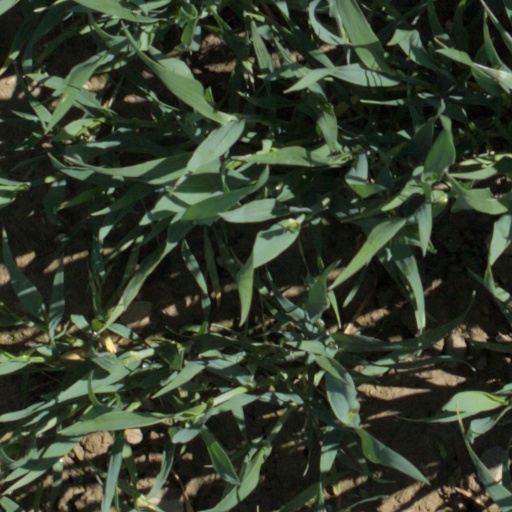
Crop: wheat